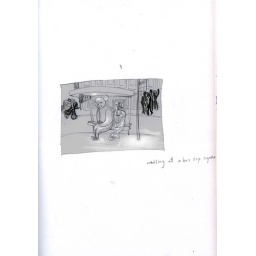
bear and rabit are friends. they are waiting number 149 bus in hackney. outside a social centre called everything4everybody